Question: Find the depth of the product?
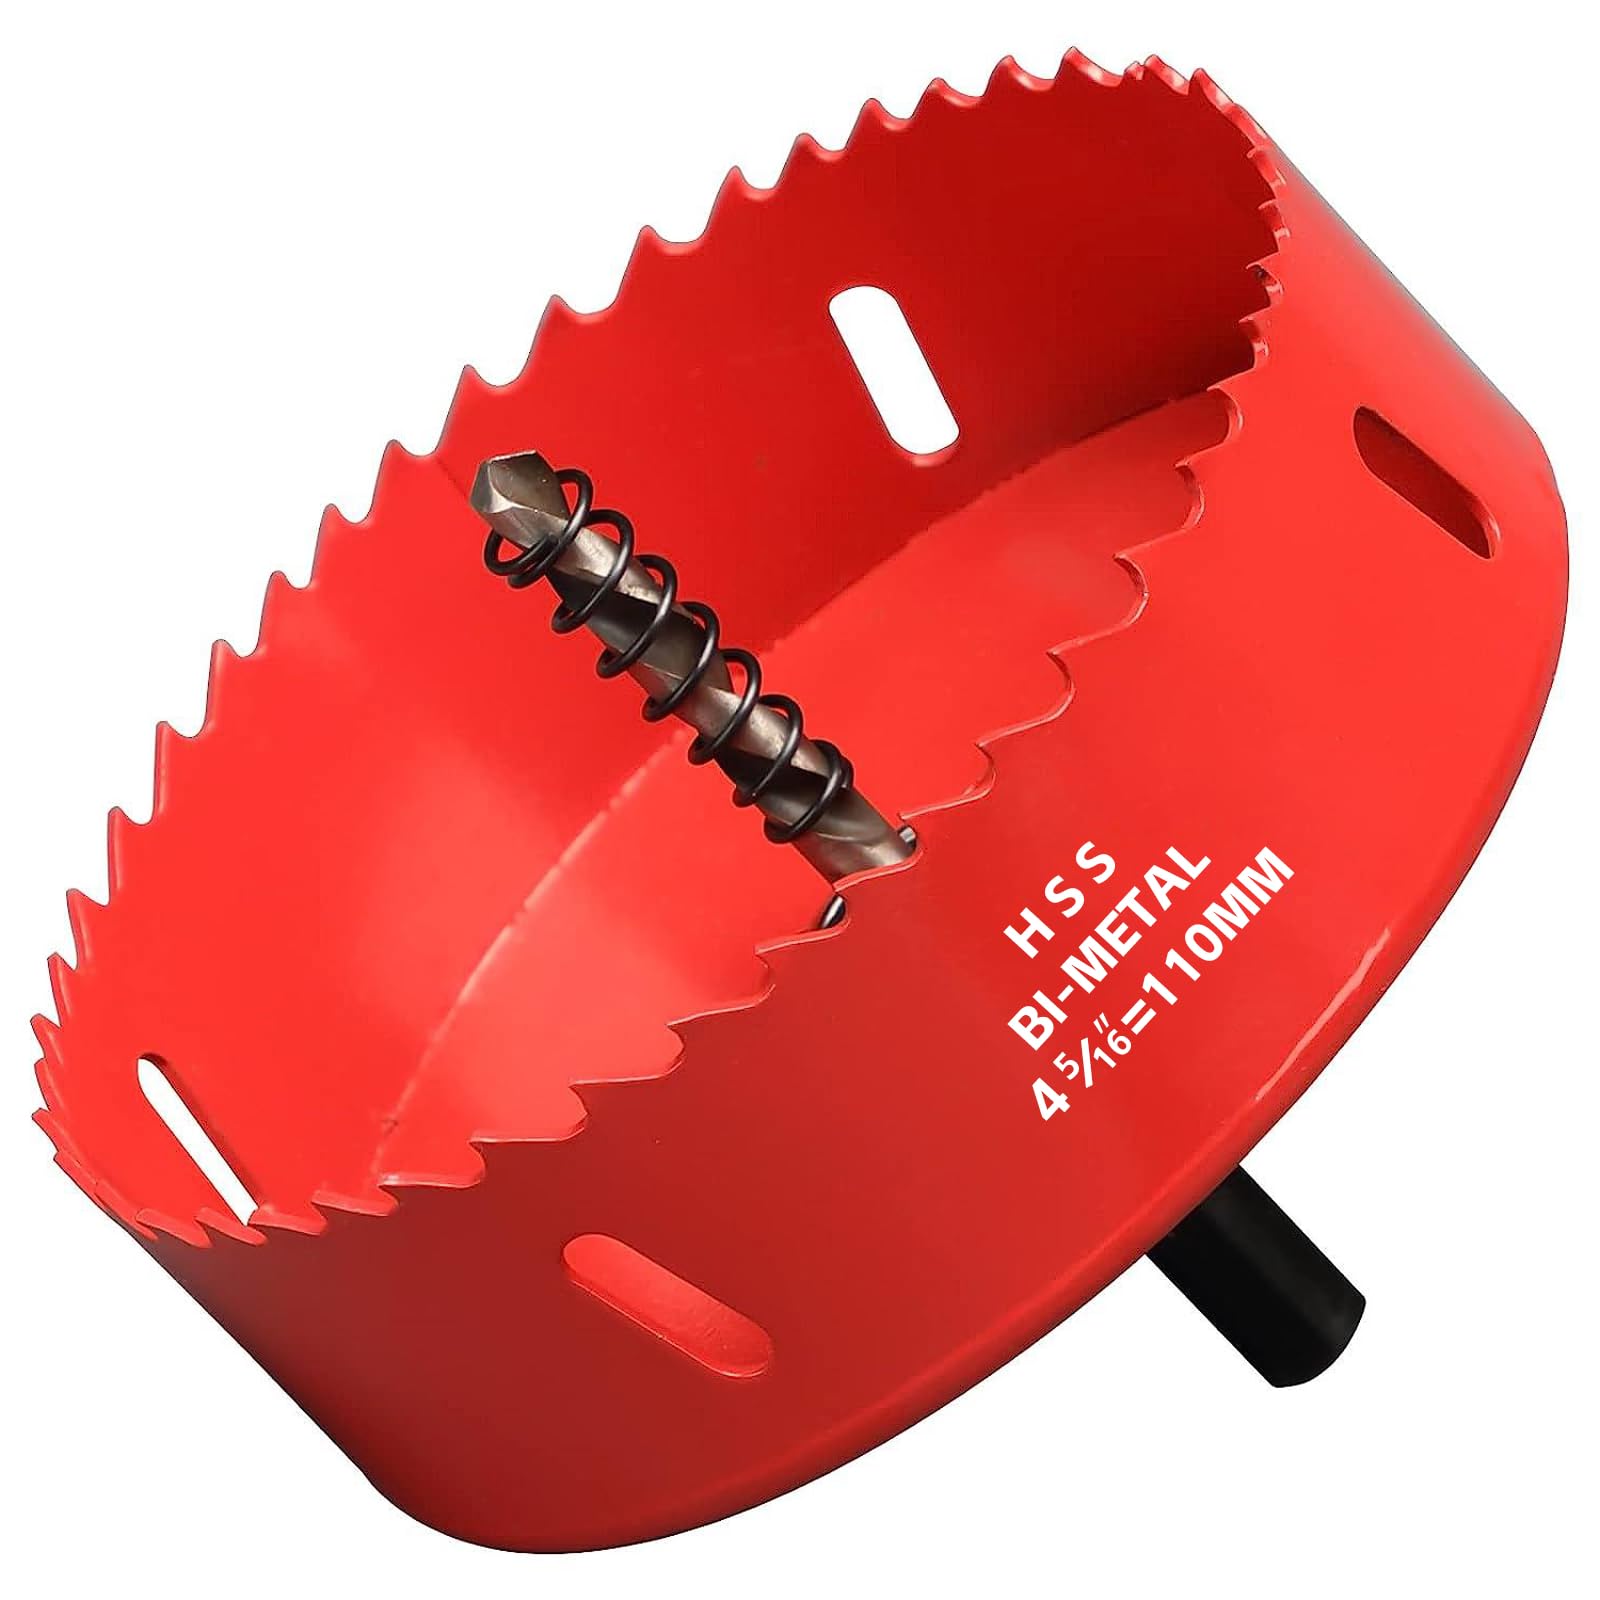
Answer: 110.0 millimetre